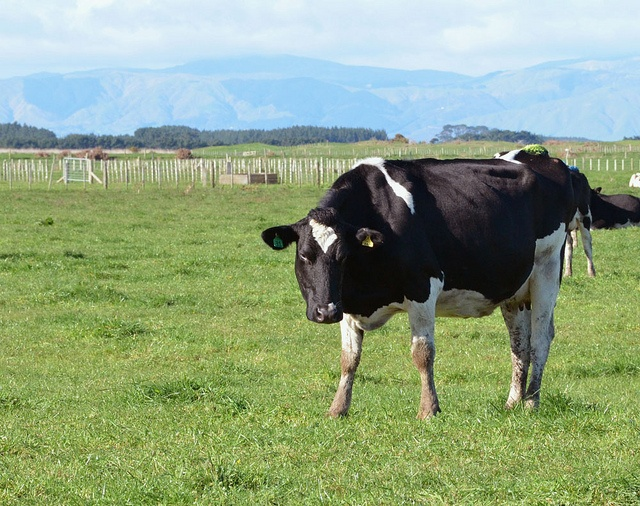
A black and white cow standing on top of a green field.
A cow that is out in the grass in a pasture.
A black and white cow stands in a pasture with grass.
The cow is standing in a field with other cows.
A couple of cows are out grazing in a grass field.